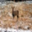
Label: deer